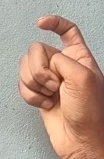
ASL sign: X